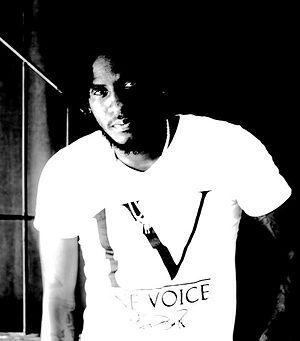
"Aidonia, né Sheldon Aitana Lawrence le 6 avril 1981 à Kingston en Jamaïque, est un musicien de dancehall jamaïcain. Il est responsable du partenariat musical ""JOP"", qui est sous contrat avec L'Alliance. Il est devenu actif au début de l'année 2004 et a publié des albums dans les maisons de disques VP Records et Jag One Productions.